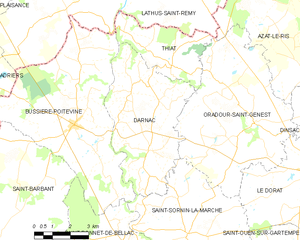
Carte des communes françaises Darnac